Microdrive

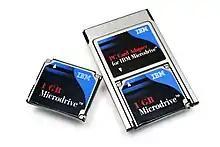
A pair of 1gb IBM Microdrives, with a PCMCIA/Cardbus adapter

The 1GB Microdrive was successfully used to store and bring back digital images from NASA's STS98 and STS102 shuttle missions in 2001. The Microdrive was first tested with high doses of radiation and durability in a weightless environment before being used on the missions. It was put in a Kodak DCS 660 camera and was used to take hundreds of photographs on the missions.